Trojan Horse

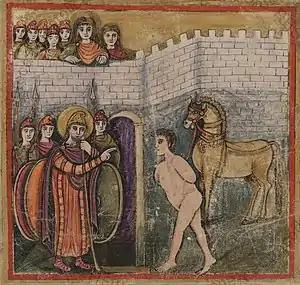
Sinon is brought to Priam, from folio 101r of the Roman Vergil.

According to Quintus Smyrnaeus, Odysseus thought of building a great wooden horse (the horse being the emblem of Troy), hiding an elite force inside, and fooling the Trojans into wheeling the horse into the city as a trophy. Under the leadership of Epeius, the Greeks built the wooden horse in three days. Odysseus's plan called for one man to remain outside the horse; he would act as though the Greeks had abandoned him, leaving the horse as a gift for the Trojans. An inscription was engraved on the horse reading: "For their return home, the Greeks dedicate this offering to Athena". Then they burned their tents and left to Tenedos by night. Greek soldier Sinon was "abandoned" and was to signal to the Greeks by lighting a beacon.